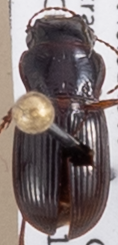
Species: Cratacanthus dubius
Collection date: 2021-10-13
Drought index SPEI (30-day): -1.69
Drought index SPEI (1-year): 0.32
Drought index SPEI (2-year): -0.71